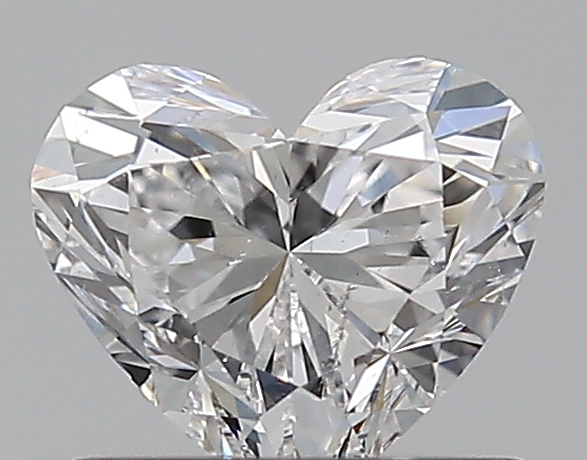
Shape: heart
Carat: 0.7
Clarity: SI2
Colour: E
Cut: EX
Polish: EX
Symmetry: VG
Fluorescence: N
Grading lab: GIA
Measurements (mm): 5.29 x 6.13 x 3.7